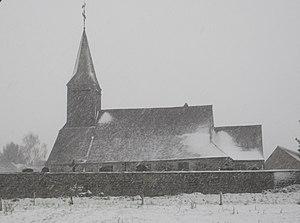
Eglise Saint-Martin en hiver